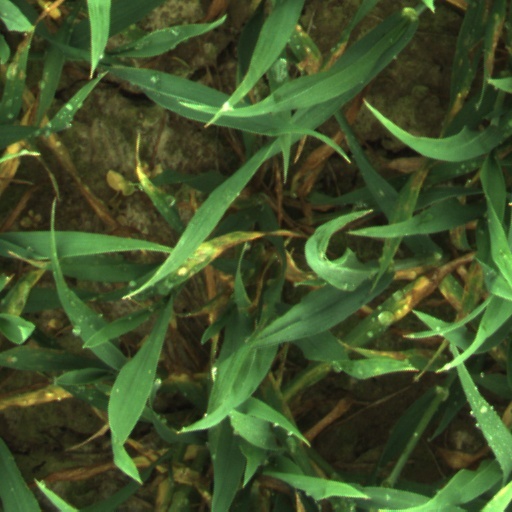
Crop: wheat